Shanghai

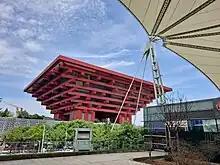
The China Art Museum, located in Pudong

Shanghai also has the world's most extensive bus network, including the world's oldest continuously operating trolleybus system, with 1,575 lines covering a total length of by 2019. The system is operated by multiple companies. Bus fares generally cost.